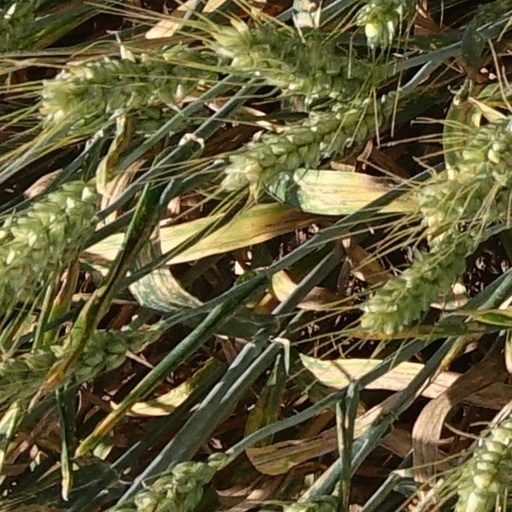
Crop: wheat